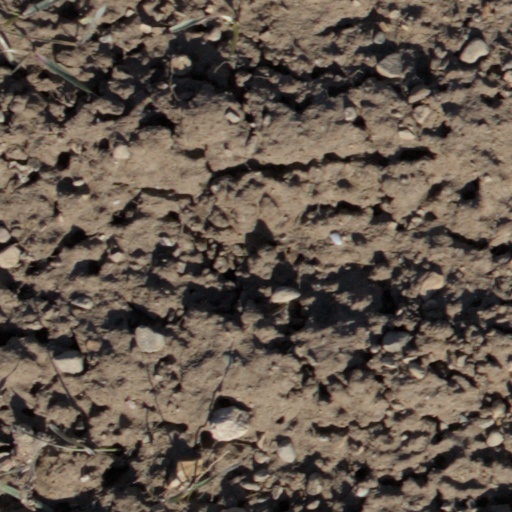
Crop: wheat